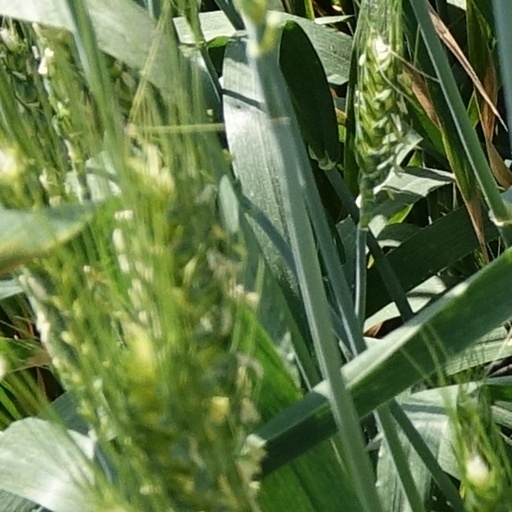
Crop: wheat